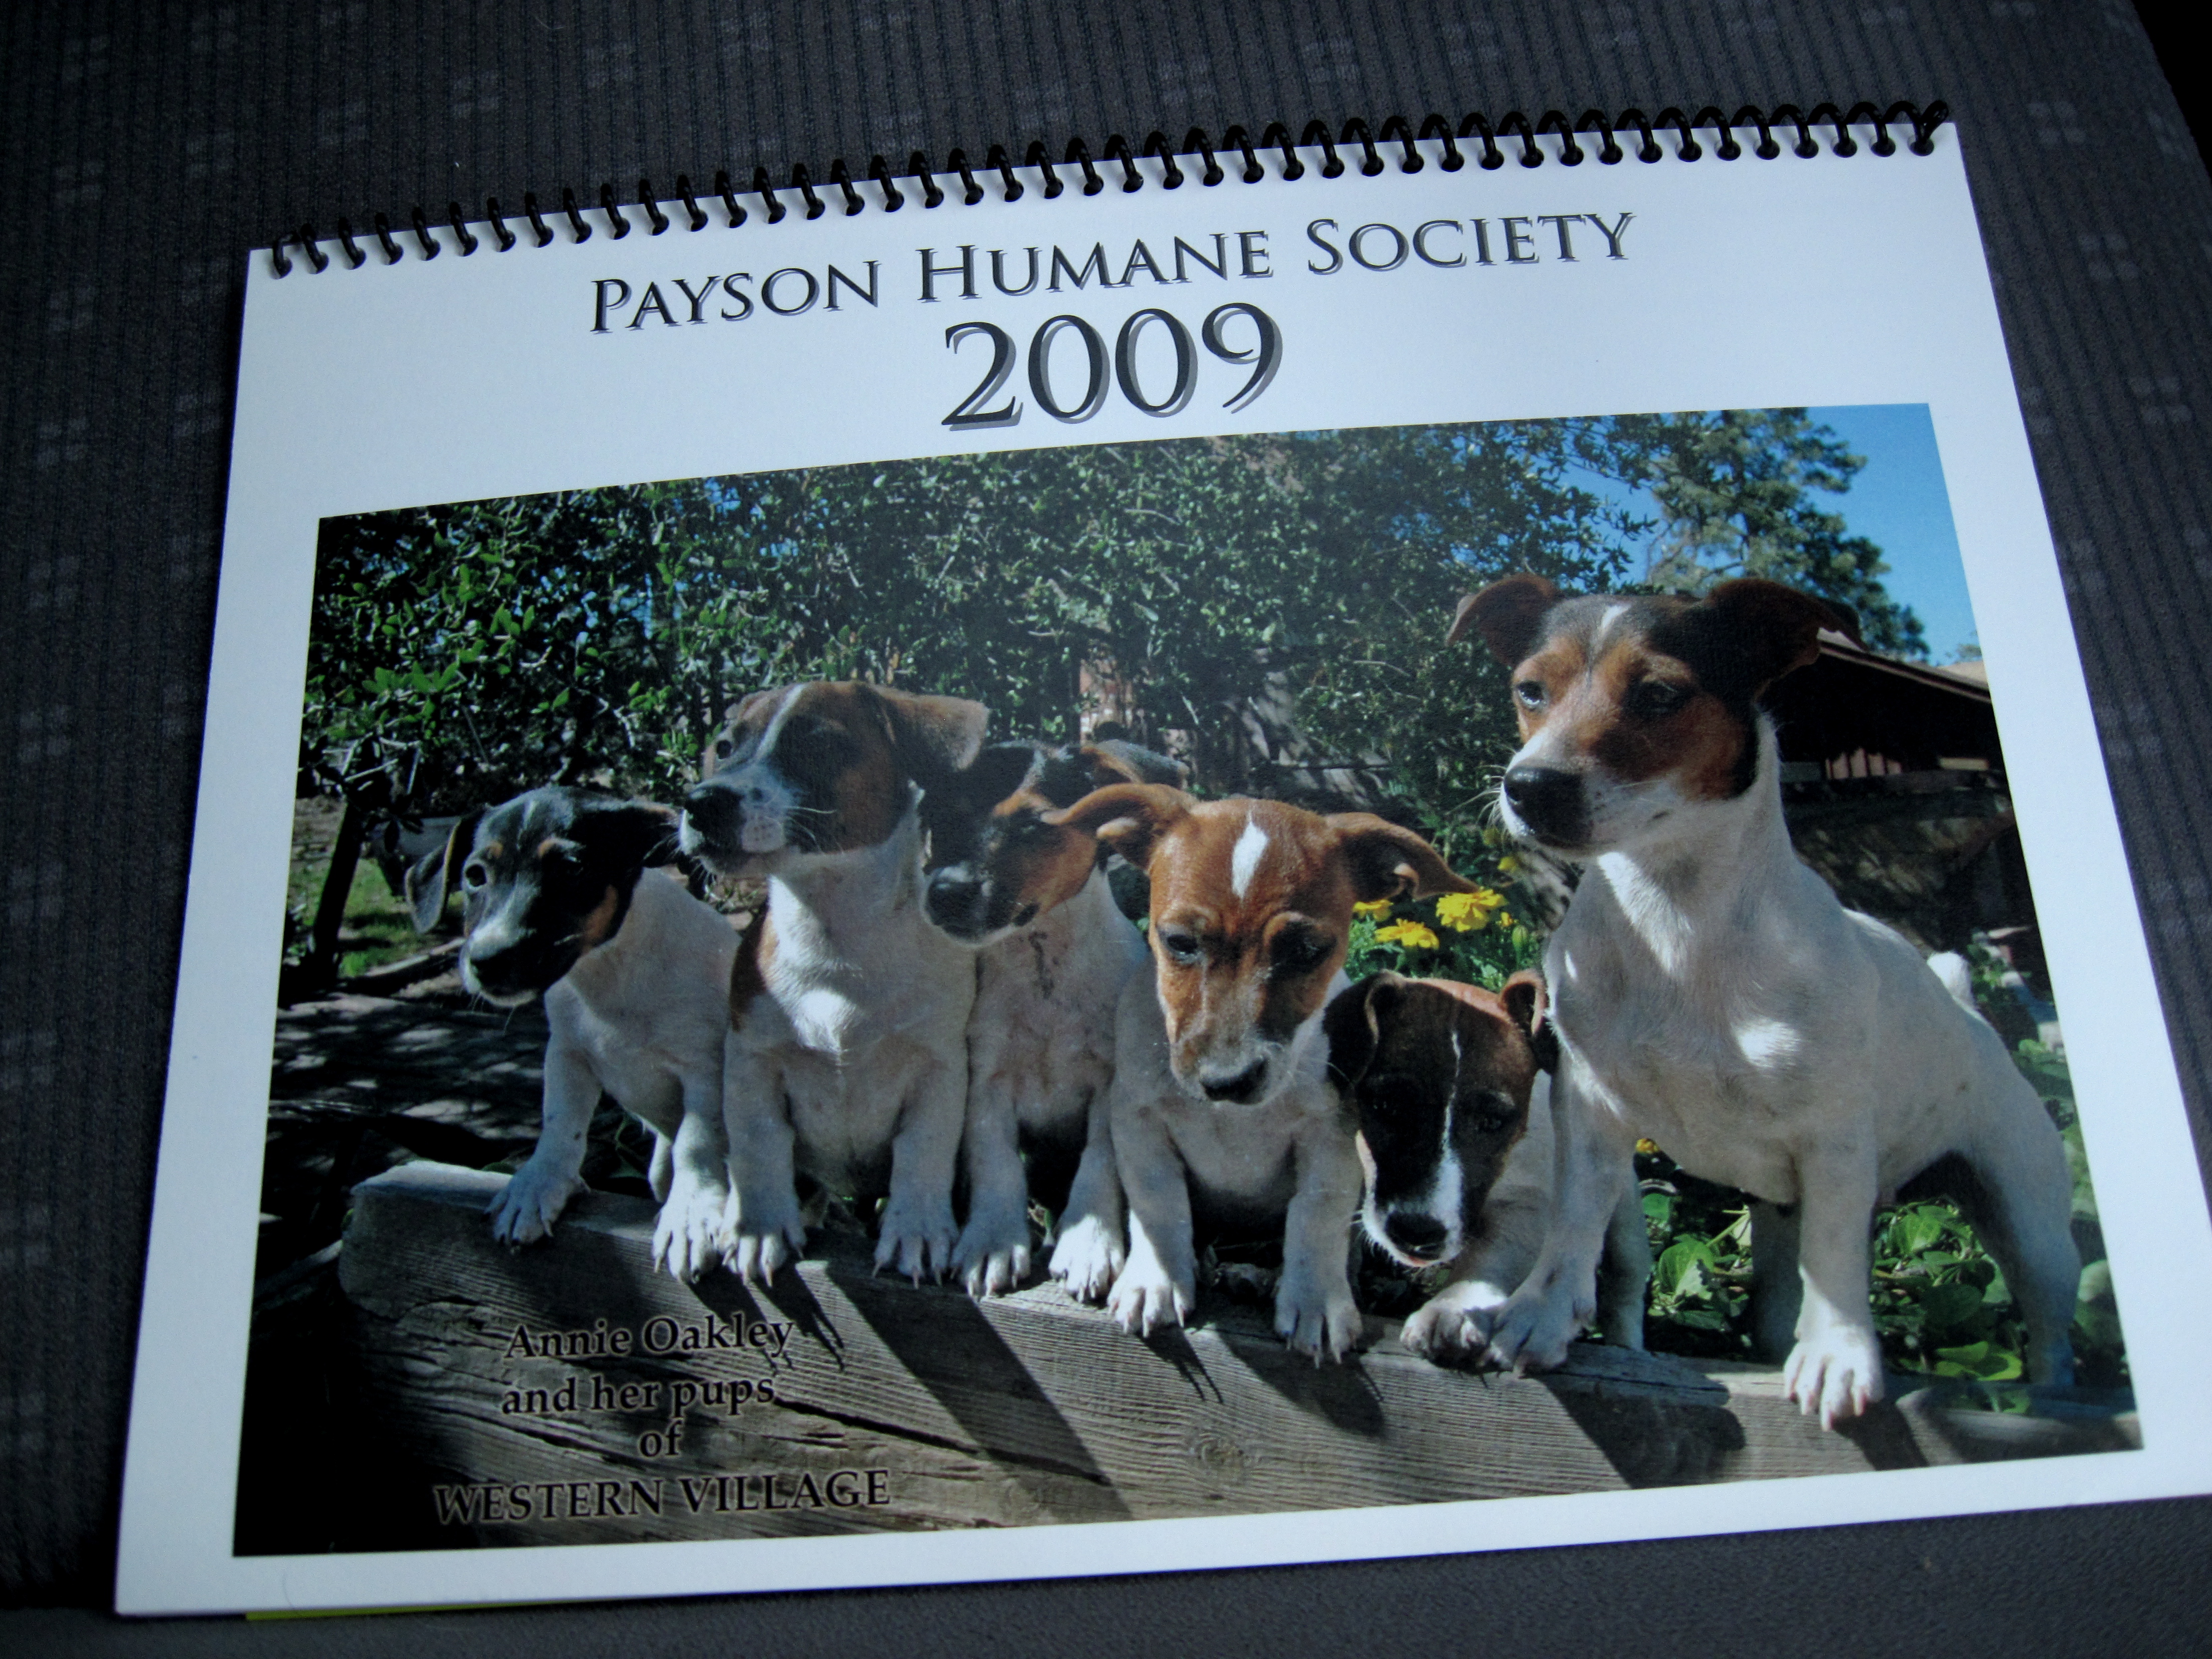
dog, dog like mammal